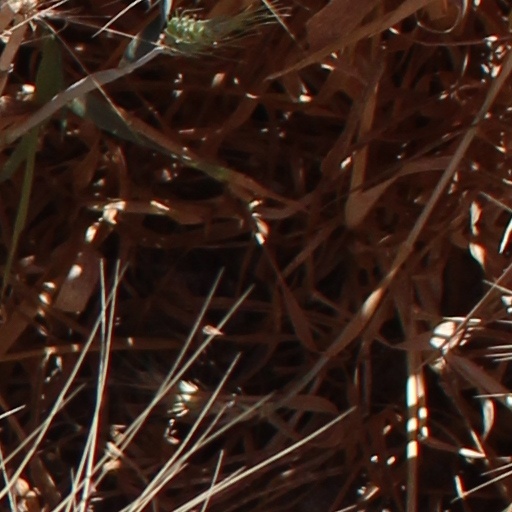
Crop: wheat